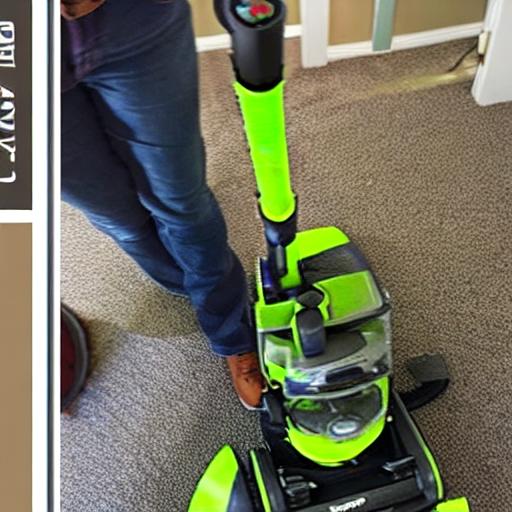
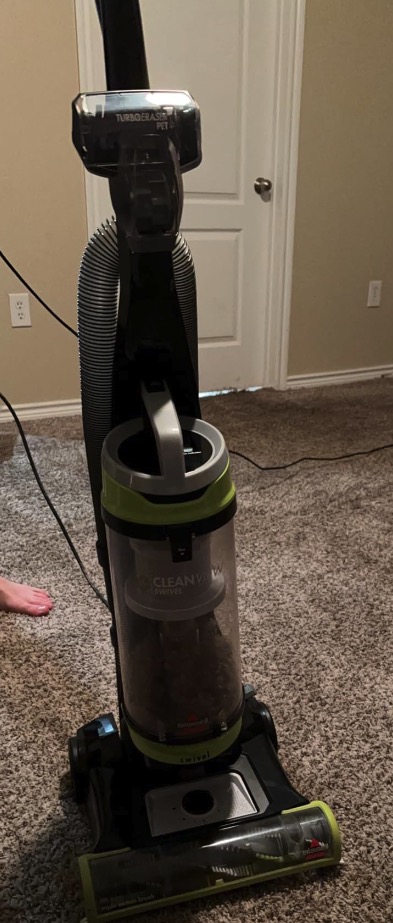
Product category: items_vacuum
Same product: no